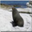
Label: seal